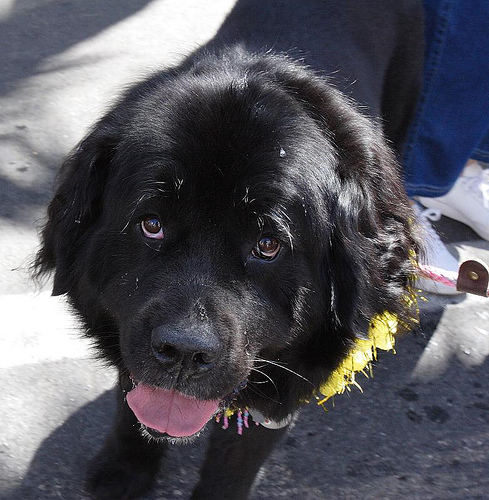
Breed: newfoundland